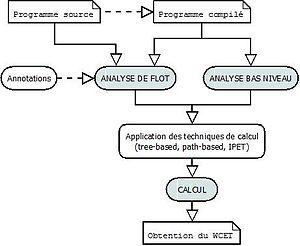
Le WCET ou Worst Case Execution Time, en français pire cas de temps d’exécution, équivaut au plus long temps d’exécution d’un programme informatique.